Summit Avenue (St. Paul)

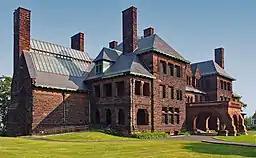
James J. Hill House 2013

Those who built homes on Summit Avenue at the turn of the century wanted to exude a certain sense of culture, and employed the Beaux-Arts style based on an appreciation of the tradition of European architecture. On Summit Avenue the most popular form was the Italian Renaissance palazzo style, like the 1894 Scott residence at 340 Summit, which resembles a Renaissance palace. Another example of the Beaux-Arts style on Summit Avenue is the Davidson House at 344 Summit which features a design based on Elizabethan English manor houses. Notably, instead of merely copying a 16th-century building the European tradition has been adapted in this case to suit a modern construction. However, perhaps the most prominent example of the Beaux-Arts style on Summit Avenue is not a house at all, but the Cathedral of Saint Paul. The Cathedral stands at one end of the Avenue, near the Hill House, and was designed by Emmanuel Masqueray, a former student at the Ecole des Beaux-Arts. Its design was heavily modeled on the baroque St. Peter’s Basilica in Vatican City and follows the traditional Greek Cross floor plan with many baroque-inspired flourishes. The Cathedral’s most distinctive characteristic is its 306 and a half-foot dome, inspired by those of Bramante and Michaelangelo.